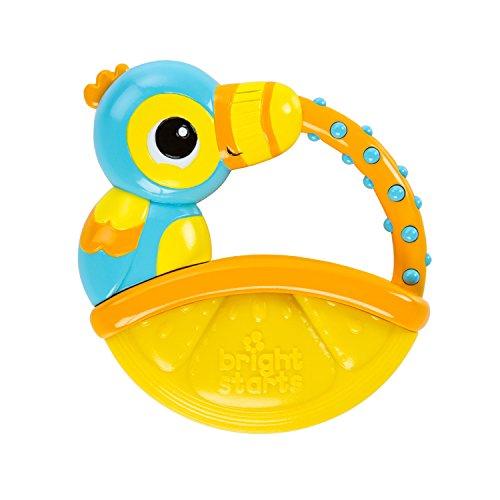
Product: Bright Starts Vibrations Teether, (Style may vary)
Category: Baby Products | Baby Care | Pacifiers, Teethers & Teething Relief | Teethers
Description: Vibrating teether has gummy texture, the perfect surface for gnawing, slobbering, and teething.
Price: $6.92